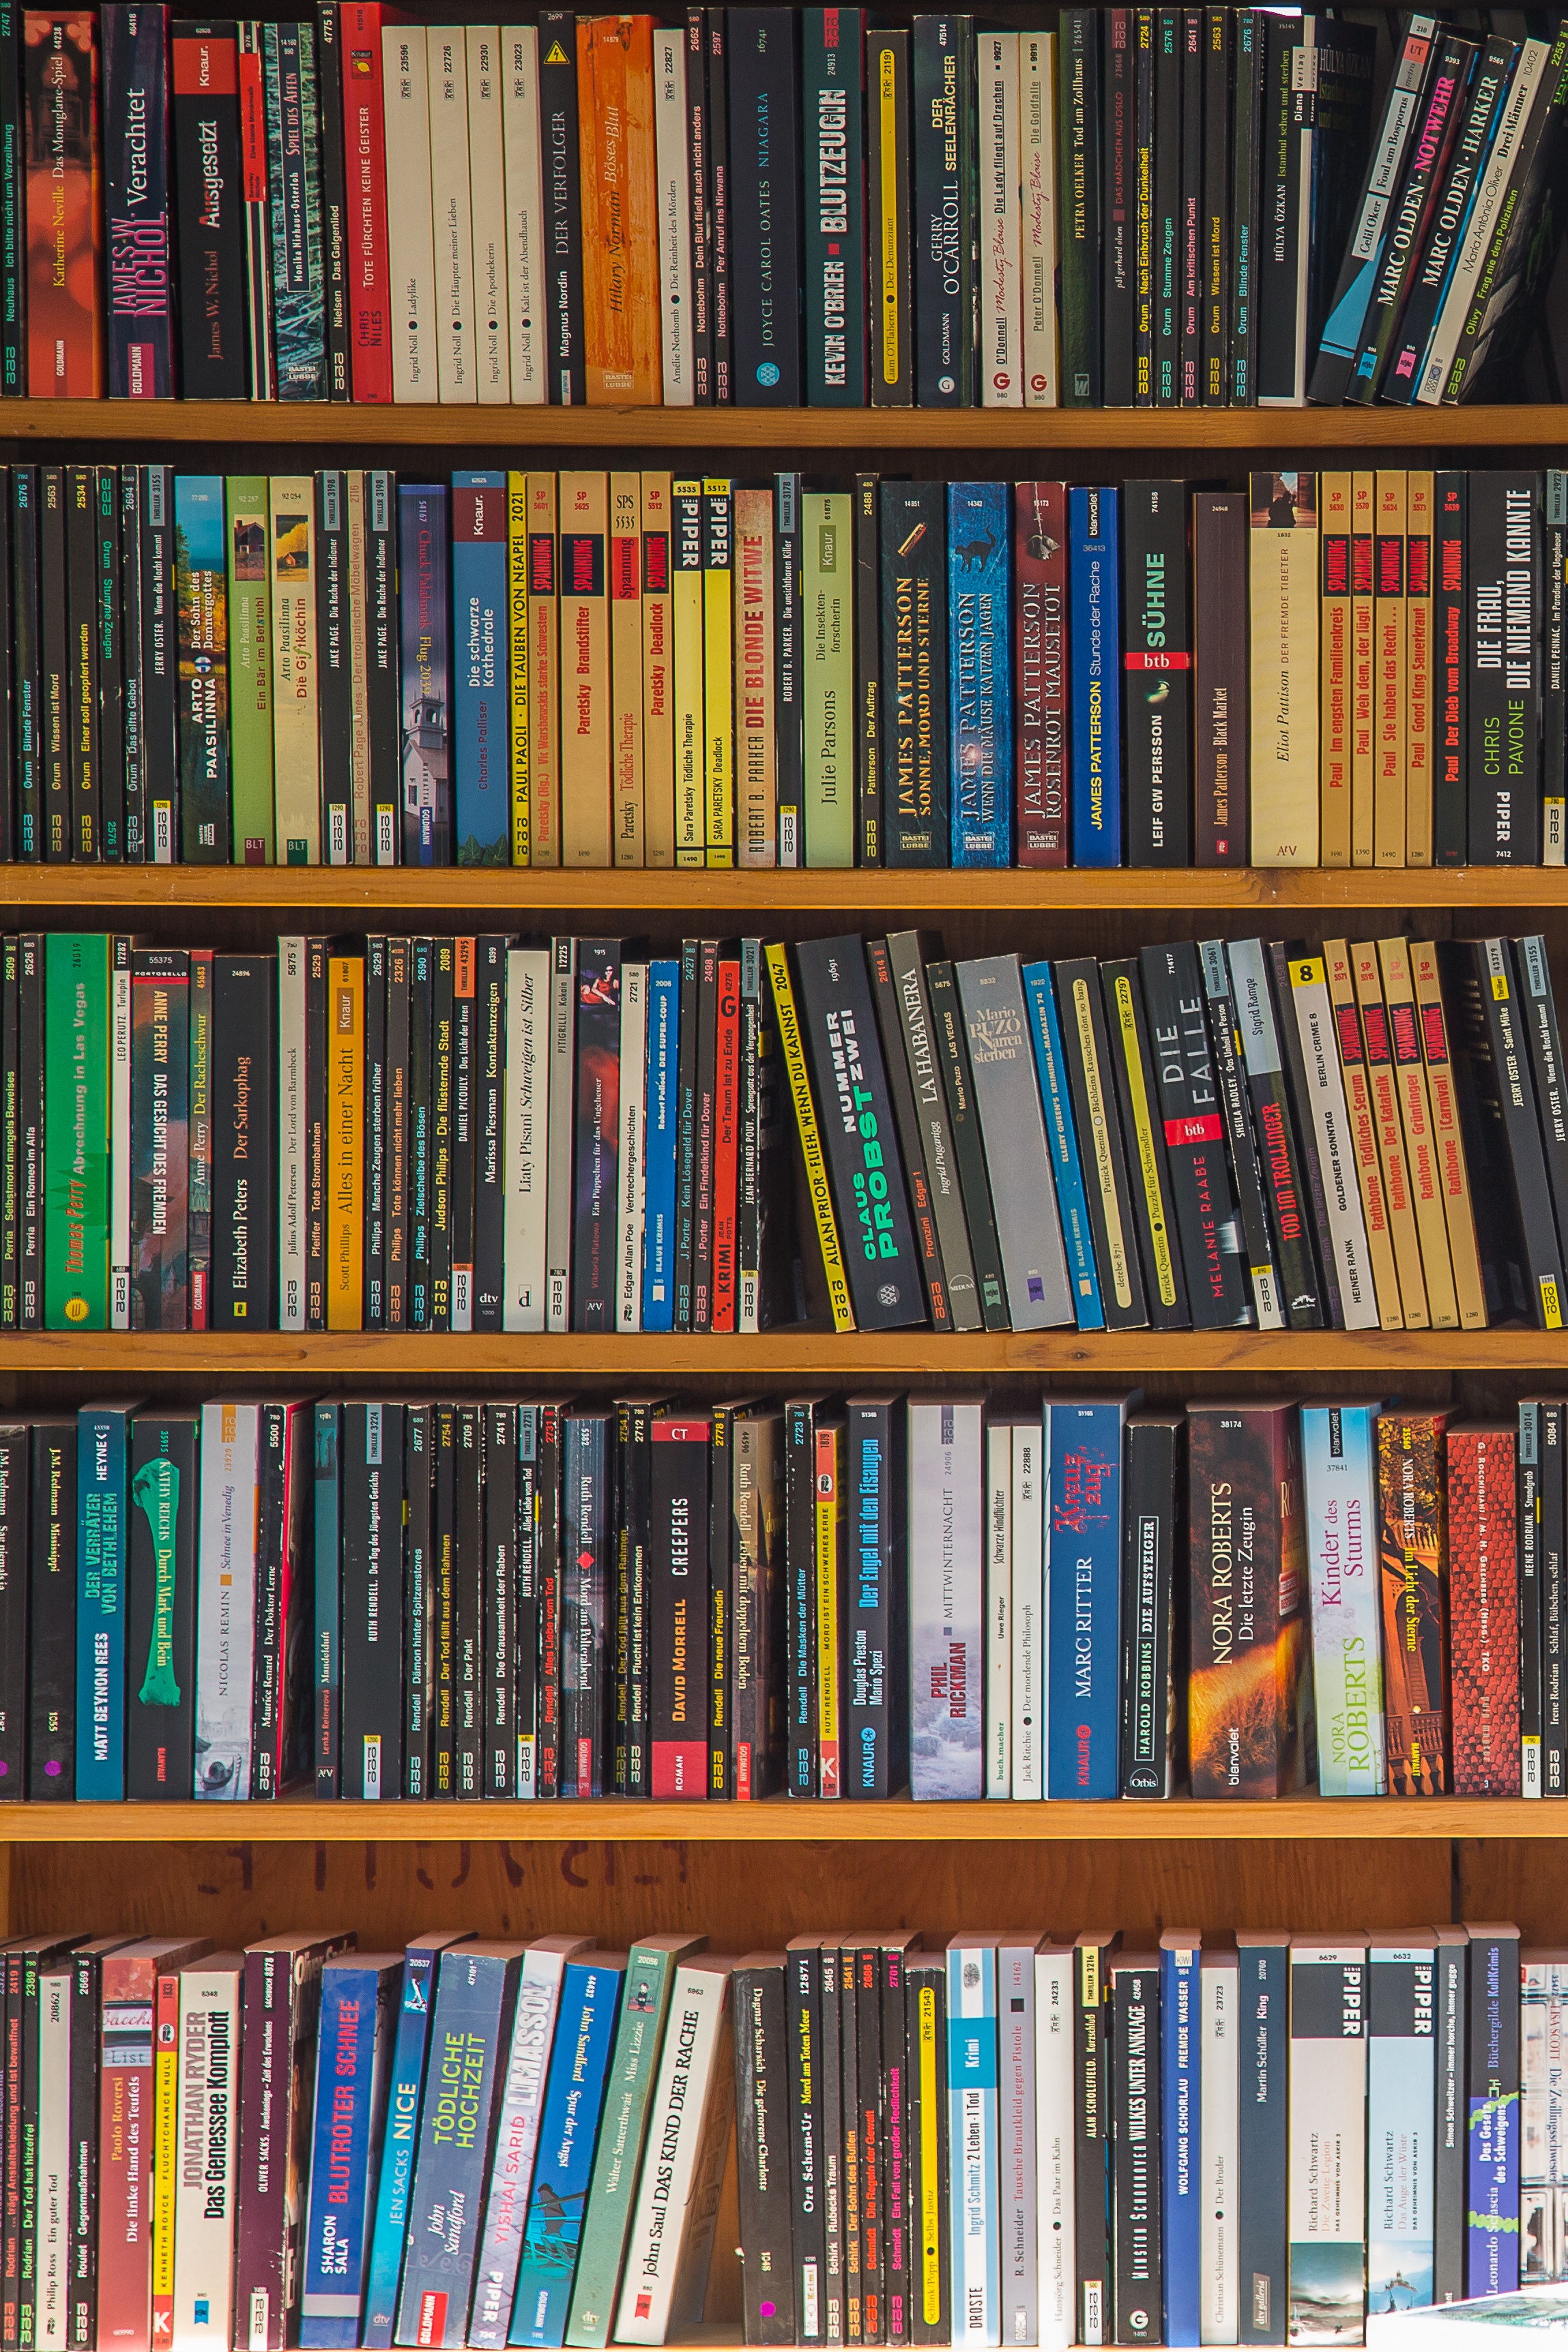
book, read, shelf, furniture, bookshelf, bookcase, literature, library, books, shelving, used books, bookselling